France–Poland relations

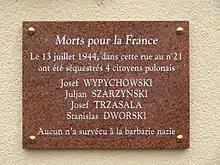
Memorial plaque to Polish resistance members murdered by the Germans in 1944 in Malay-le-Grand, France

The Great Emigration was an emigration of political elites from partitioned Poland from 1831 to 1870, particularly after the November and January uprisings. Since the end of the 18th century, people who carried out their activities outside the country as emigres played a major role in Polish political life. Because of this emigration of political elites, much of the political and ideological activity of the Polish intelligentsia during the 18th and 19th centuries was done outside of the lands of partitioned Poland. Most of those political émigrés were based in France, seen by the Poles - freshly influenced by Napoleon - as the bastion of liberty in Europe.